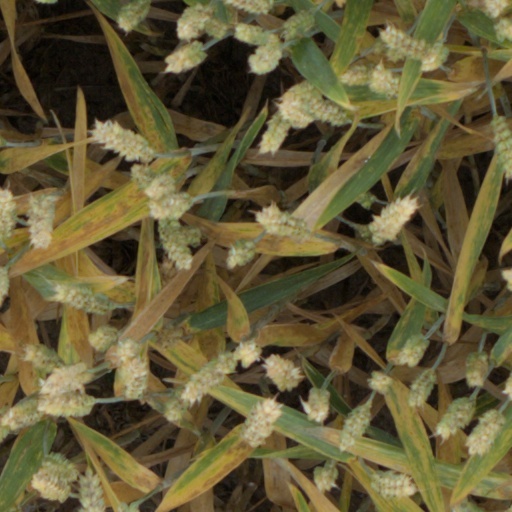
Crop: wheat